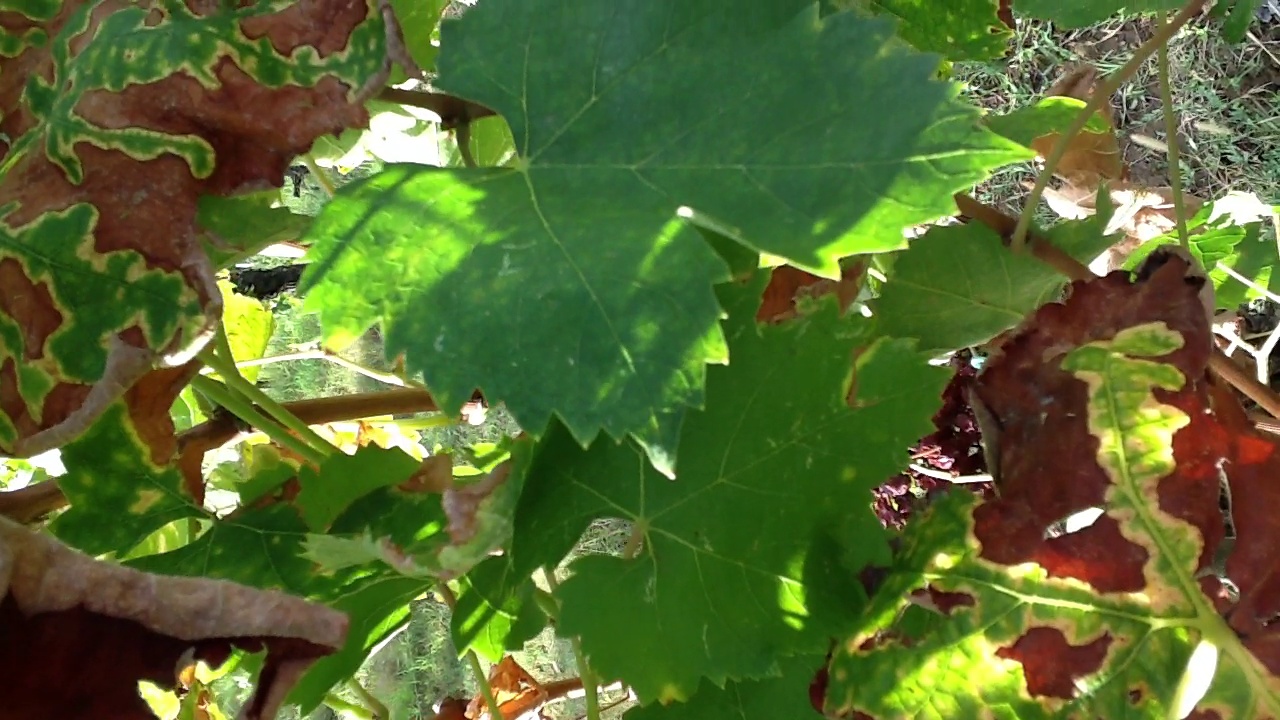
Label: esca